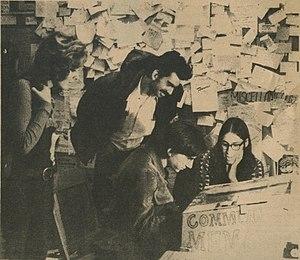
Le système Community Memory est le premier bulletin board system informatisé public, mis en place en 1973 à Berkeley, en Californie. Il est basé sur un ordinateur à temps partagé SDS 940, placé à San Francisco, connecté à un téléscripteur placé dans un magasin de disques de Berkeley, communicant à 110 bauds. Les utilisateurs pouvaient utiliser le téléscripteur pour envoyer leurs messages vers l'ordinateur, ou parcourir sa mémoire pour lire les réponses ou les anciens messages.